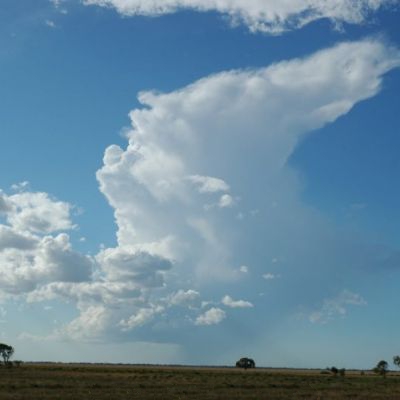
Cloud type: Cumulonimbus (Cb)